Kathryn Newton

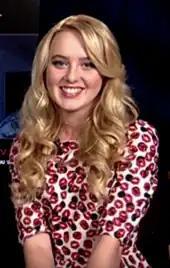
Newton in a 2012 interview for the film "Paranormal Activity 4"

Newton started her career at age four, making her television debut on the soap opera "All My Children", playing Colby Marian Chandler from 2001 to 2004. Meanwhile, she also starred in two short films, "Abbie Down East" (2002) and "Bun-Bun" (2003). In 2008, Newton was cast in the role of Louise Brooks in the CBS television series "Gary Unmarried". When she was twelve, her family moved to Los Angeles, where she attended the Notre Dame High School.